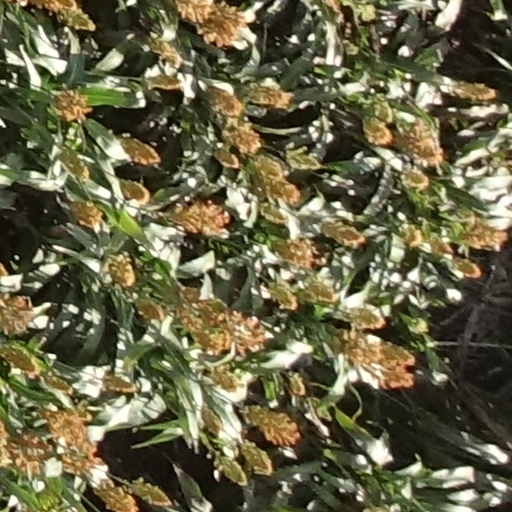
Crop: sorghum